42nd Combat Aviation Brigade

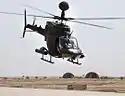
OH-58D from the 1st Squadron, 17th Cavalry Regiment returns to Forward Operating Base Mackenzie, Iraq, 2005.

The Aviation Brigade headquarters deployed to Iraq as part of the 42d Division (Task Force Liberty) in May, 2004 and returned in November, 2005. Units subordinate to the Aviation Brigade in Iraq included: